The Blitz

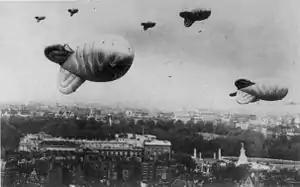
Barrage balloons flying over central London

In the 1920s and 1930s airpower theorists such as Giulio Douhet and Billy Mitchell claimed that air forces could win wars, obviating the need for land and sea combat. It was thought that "the bomber will always get through", and could not be resisted, particularly at night. Industry, seats of government and communications could be destroyed, depriving an opponent of the means to make war. Bombing civilians would cause a collapse of morale, and a loss of production in the remaining factories. Democracies, where public opinion was allowed, were thought particularly vulnerable. The Royal Air Force (RAF) and the United States Army Air Corps (USAAC) adopted much of this apocalyptic thinking. The policy of RAF Bomber Command became an attempt to achieve victory through the destruction of civilian will, communications and industry.